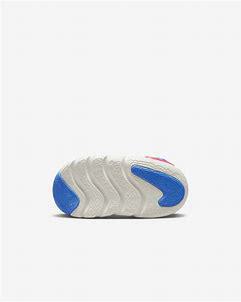
Brand: Nike
Model: Dynamo Go